Teponaztli

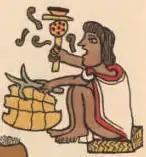
This is a type of "teponaztli" made out of a turtle shell or "ayotapalcatl"

A teponaztli is a type of slit drum used in central Mexico by the Aztecs and related cultures.